745th Expeditionary Airlift Squadron

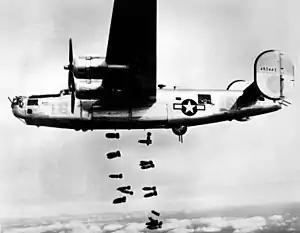
15th Air Force B-24 Liberator attacking a target

The squadron arrived in theater at Cerignola Airfield on 11 January 1944 and later that month moved to its combat station of Stornara Airfield, Italy. The squadron began combat operations the following month, primarily engaging in the strategic bombing campaign against Germany. Its early operations were conducted against airfields, aircraft factories, and railroad bridges in Italy, Austria and Romania. On 10 May 1944, the squadron was targeted against a manufacturing center at Wiener Neustadt, Austria. Adverse weather caused most of the attacking force to turn back before reaching the target. The 745th and the rest of the 456th Group proceeded to attack the target despite heavy interceptor opposition that was able to concentrate on defending against the group's Liberators. Its actions in this operation earned the squadron its first Distinguished Unit Citation (DUC).